En Thangai (1989 film)

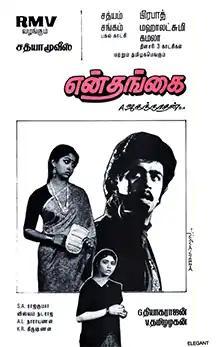
Poster

En Thangai is a 1989 Indian Tamil-language film, directed by A. Jagannathan, starring Arjun and Gautami.